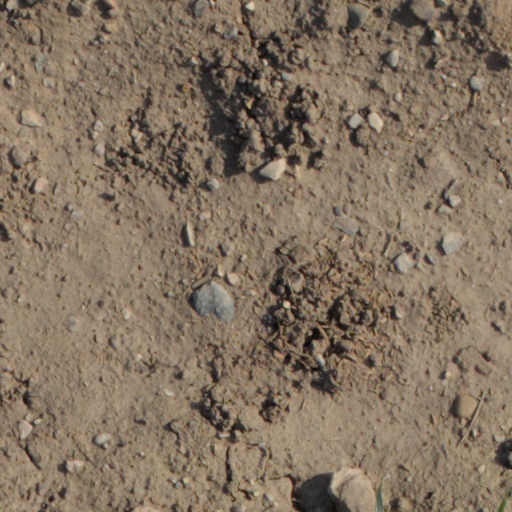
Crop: wheat